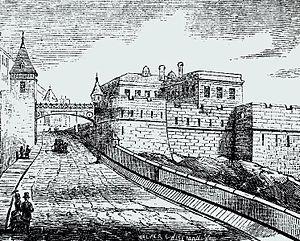
Impression. Québec
Les portes de Québec sont des ouvrages intégrés au système de murs et de fortifications entourant une partie de la ville de Québec. Elles sont actuellement au nombre de quatre.